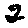
Label: 2